Culture of Mumbai

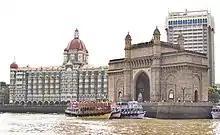
The Gateway of India (foreground) and Taj Mahal Palace Hotel (background).

A resident of Mumbai is called a "Mumbaikar". People prefer to stay close to a railway station for easy access to the metropolis. Many city-dwellers lead a fast-paced life with very little time for other activities owing to a significant amount of time spent on daily commuting.